Hanoverton, Ohio

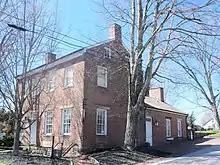
Hanover House, a saltbox house built in 1820, is part of the Hanoverton Canal Town District

Hanoverton was laid out in 1813 by Quaker abolitionist James Craig and incorporated as a village in 1836. Hanoverton experienced growth in the 1830s by the building of the Sandy and Beaver Canal through the town, reaching a peak population in the late decade of around 2,000 inhabitants. Growth slowed into the 1840s; by the 1852 completion of the Cleveland and Pittsburgh Railroad the canal was no longer profitable and the town declined.